Gender inequality in India

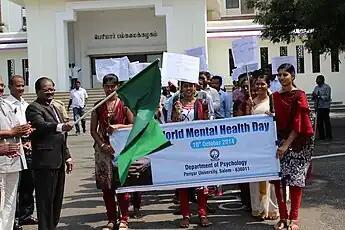
Mental Health Awareness Rally in 2014, Salem, India

There are gender differences in the number of teachers and their impact on education. During the mid-1970s, females were 25% of teachers, increasing to 43% by 2008. Compared to male teachers, female teachers had lower educational qualifications, though a slightly greater proportion of female teachers had received teacher training. In addition, on average, more female teachers in the study compared to male teachers had over ten years of teaching experience.